James Shikwati

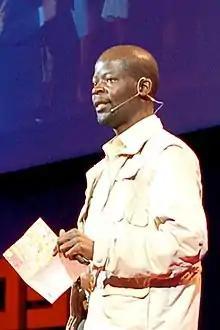
James Shikwati.

James Shikwati (born 1970) is a Kenyan libertarian economist and Director of the Inter Region Economic Network who promotes freedom of trade as the driving solution to poverty in Africa. He has made comments which imply that aid towards Africa does more harm than good to their people, based on the central arguments that it is mainly used either by politicians as a tool to manipulate people and influence votes, or as a mechanism for dumping subsidised foreign agricultural products onto local markets at below cost making it nearly impossible for African farmers to compete.